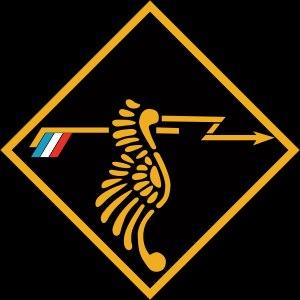
La 308ᵉ escadrille de chasse polonaise, dite également de « Cracovie » est une escadrille de chasse dont les pilotes polonais combattaient au sein de la Royal Air Force durant la Seconde Guerre mondiale.